BMW GS

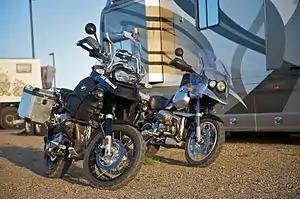
BMW R1200GSA and R1150GS at Overland Expo 2009

The BMW GS series of dual-sport BMW motorcycles have been produced from 1980, when the R80G/S was launched, to the present day. The GS originally stood for Gentleman scrambler, but was later renamed to Gelände/Straße (German: terrain/street). GS motorcycles can be distinguished from other BMW models by their longer travel suspension, an upright riding position, and larger front wheels – typically 19 to 21 inch. In May 2009, the 500,000th GS was produced, an R1200GS model.